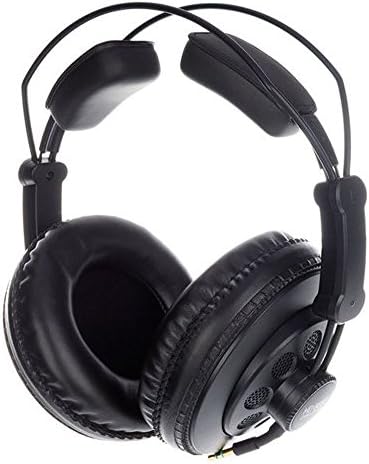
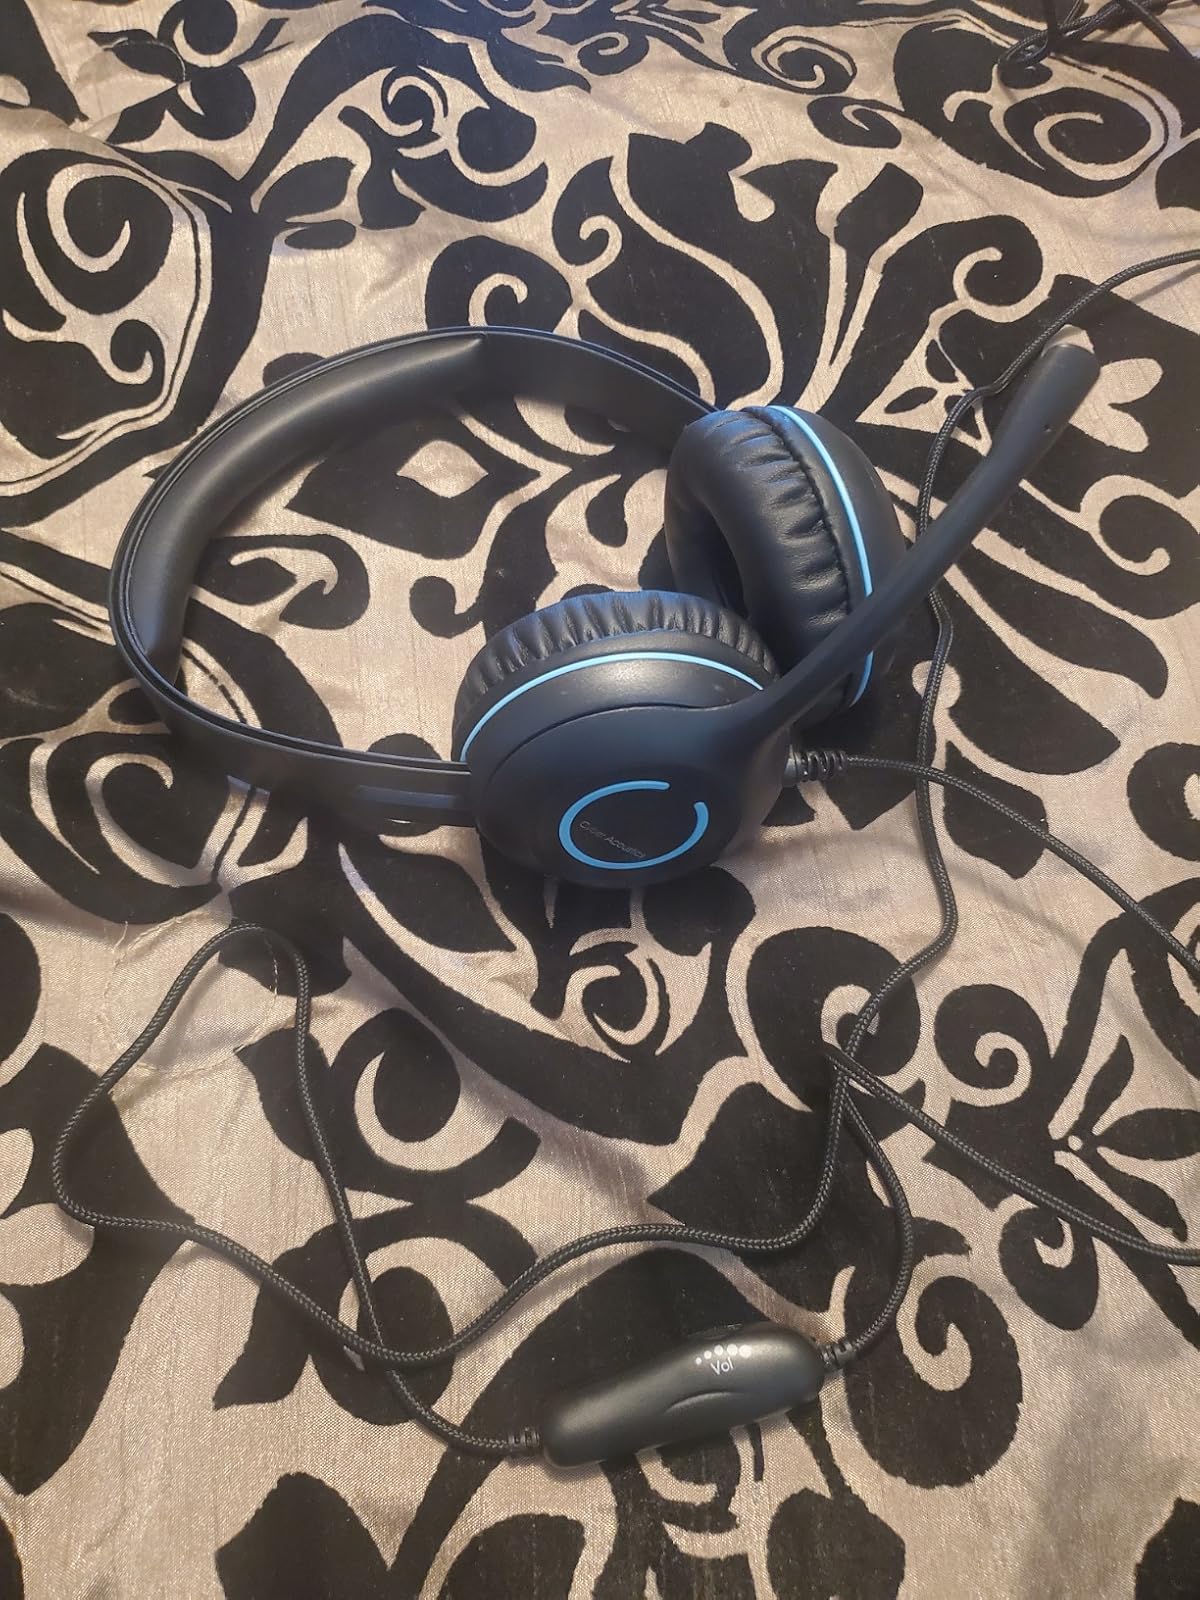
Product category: headphones
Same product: no